Mercy dog

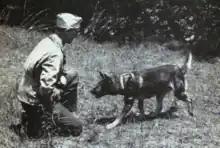
A casualty dog reporting to its handler during US Army training exercises.

A typical mercy dog in World War I was outfitted with a saddlebag that had water, liquor, and first aid supplies. They were trained by the Red Cross society that was based in the country of each army to travel silently around no man's land, typically at night or after a battle had ended, looking for its side's wounded soldiers and ignoring dead or wounded enemy ones. When they found a soldier, the soldier could use the medical supplies to tend to their wounds. If their condition was severe enough that this was impossible, the dog would return to the trenches with a piece of the soldier's uniform and lead a paramedic to the soldier. If the dog was unsuccessful in finding a wounded soldier, it would lie down in front of its handler instead of leading the handler to them. Some dogs were fitted with gas masks.